Russia

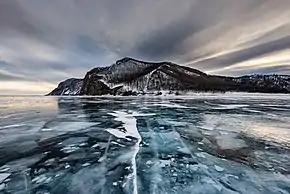
Frozen Lake Baikal near Olkhon Island, the third-largest lake island in the world

After World War II, according to the Potsdam Conference, the Red Army occupied parts of Eastern and Central Europe, including East Germany and the eastern regions of Austria. Dependent communist governments were installed in the Eastern Bloc satellite states. After becoming the world's second nuclear power, the Soviet Union established the Warsaw Pact alliance, and entered into a struggle for global dominance, known as the Cold War, with the rivalling United States and NATO.